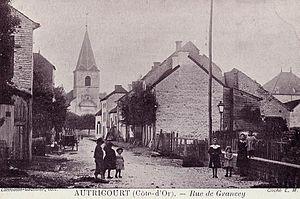
Scan d'une carte postale ancienne (vers 1910) ""Autricourt, rue de Grancey"""
Autricourt est une commune française située dans le canton de Châtillon-sur-Seine du département de la Côte-d'Or en région Bourgogne-Franche-Comté.